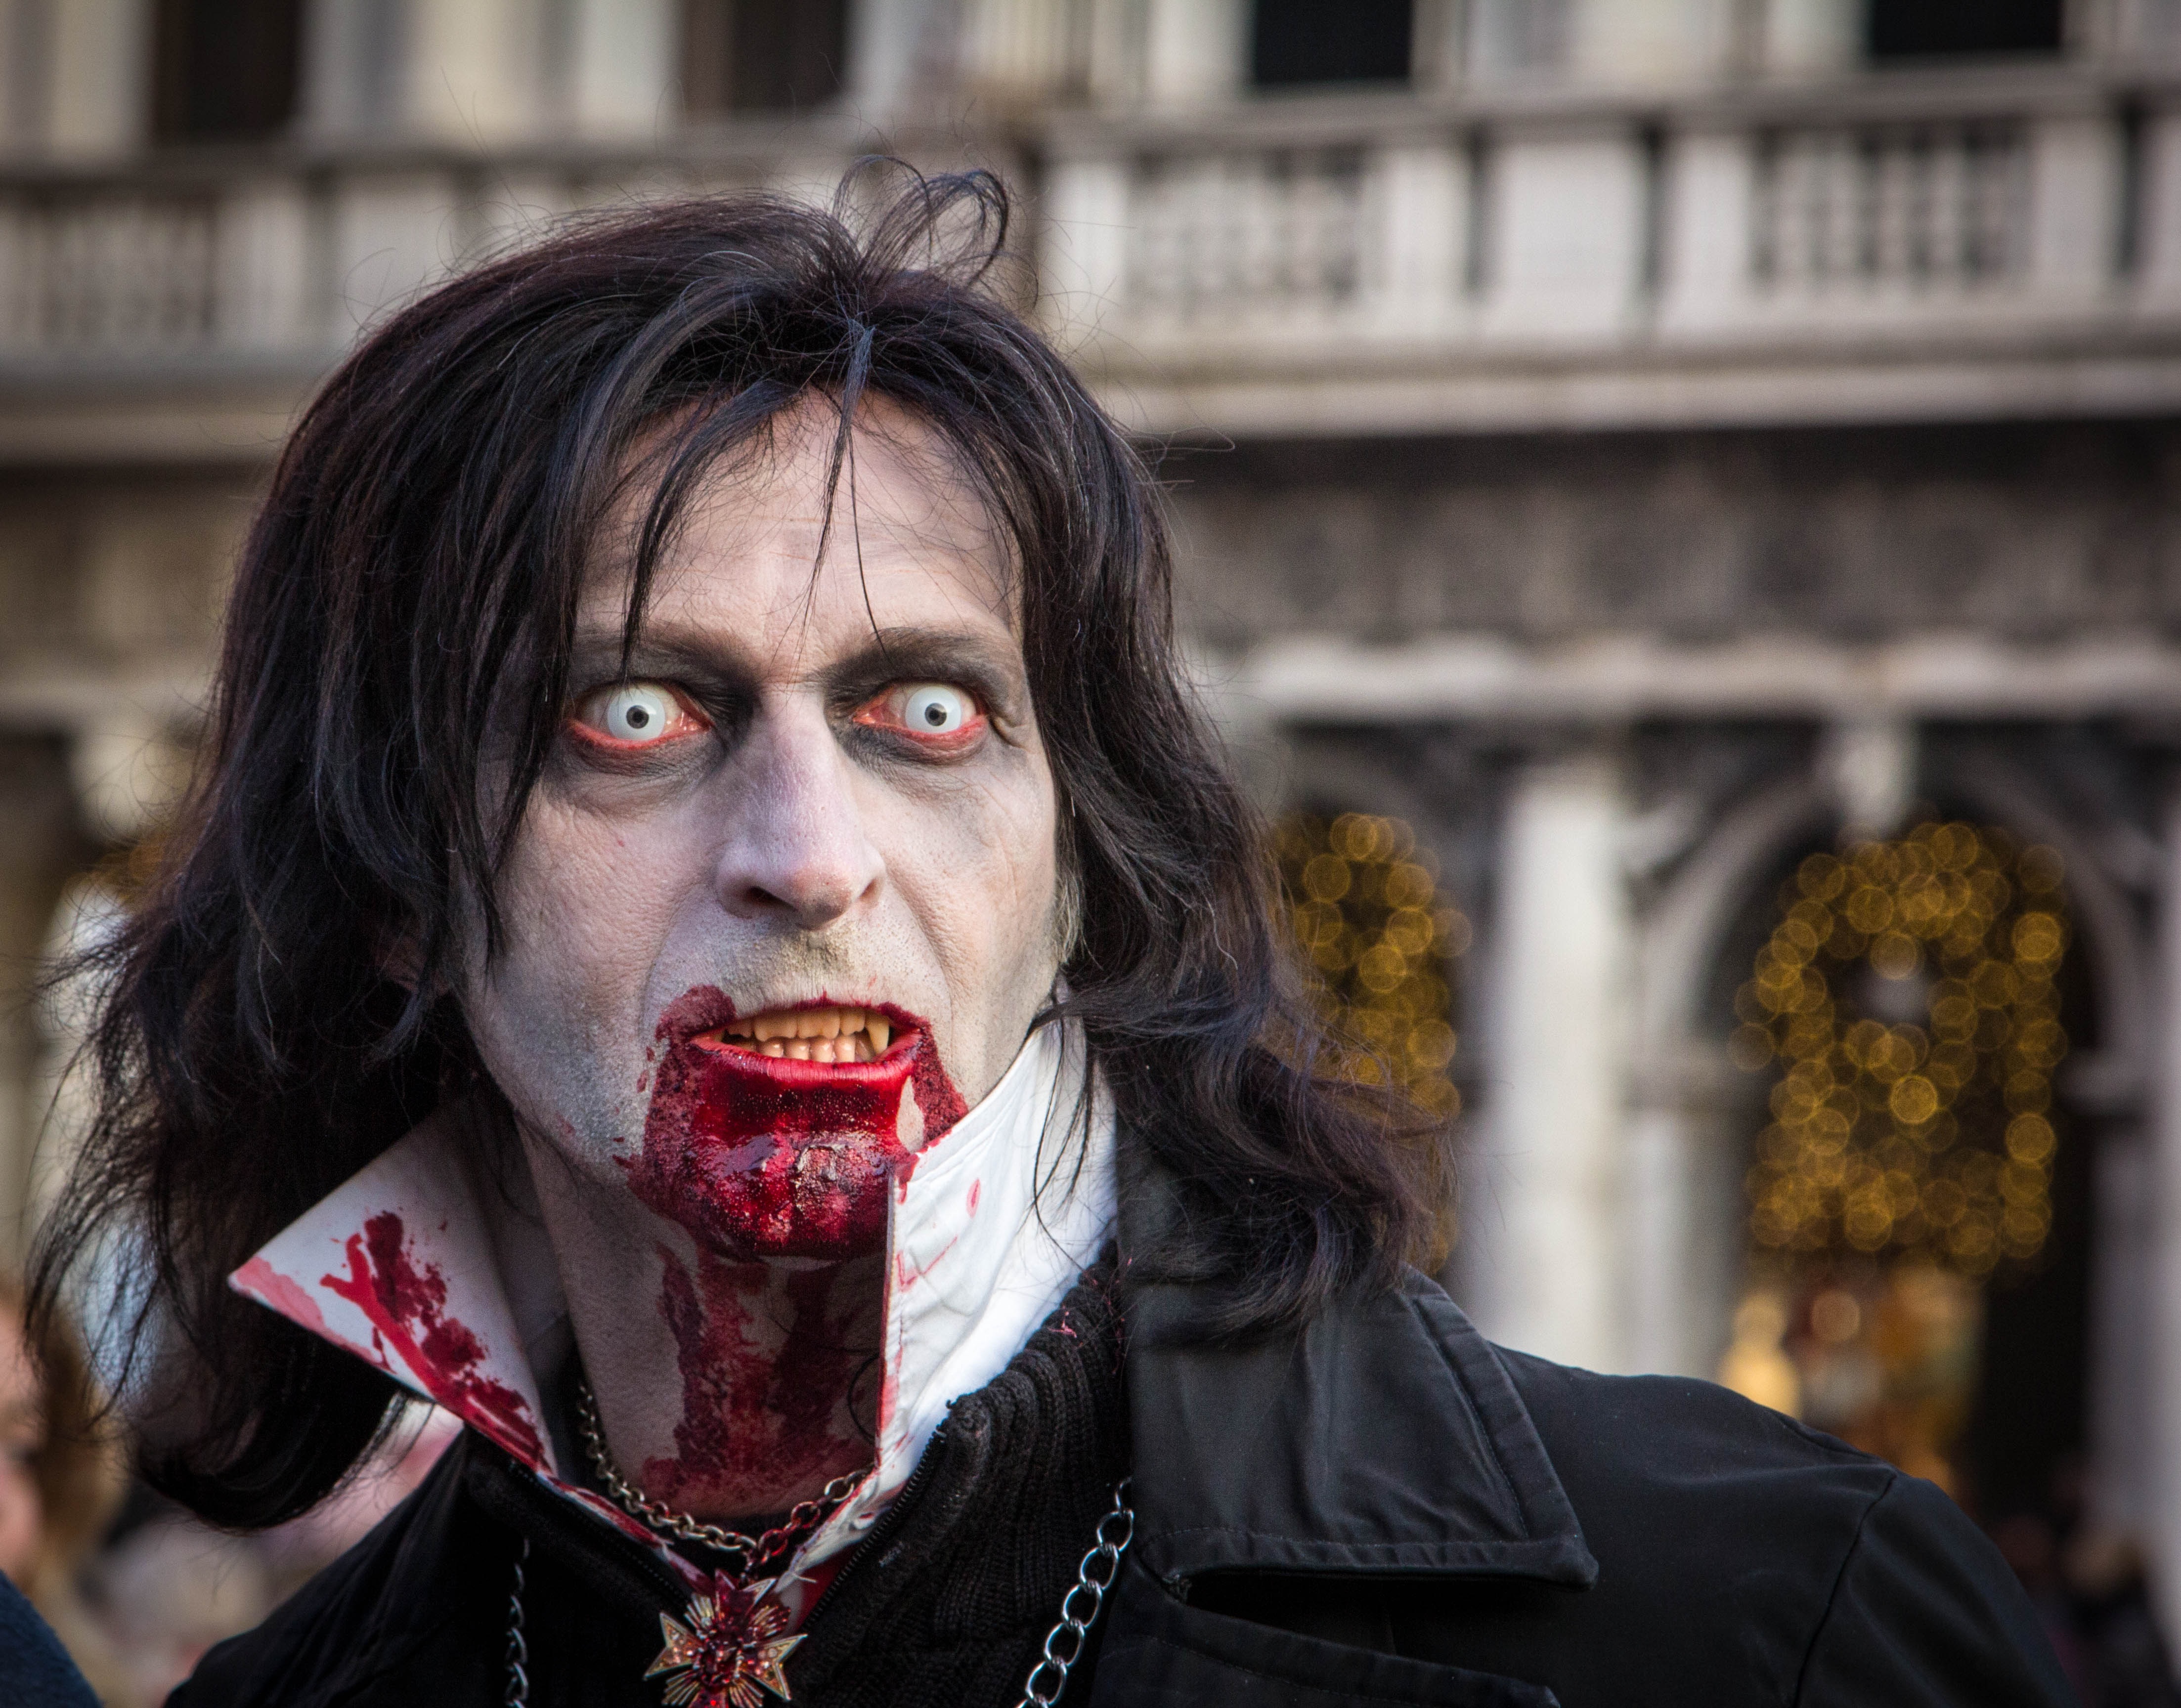
portrait, carnival, venice, clothing, black, lady, gothic, festival, scary, mask, zombie, head, vampire, horror, costume, carnevale, venetian, fictional character, goth subculture